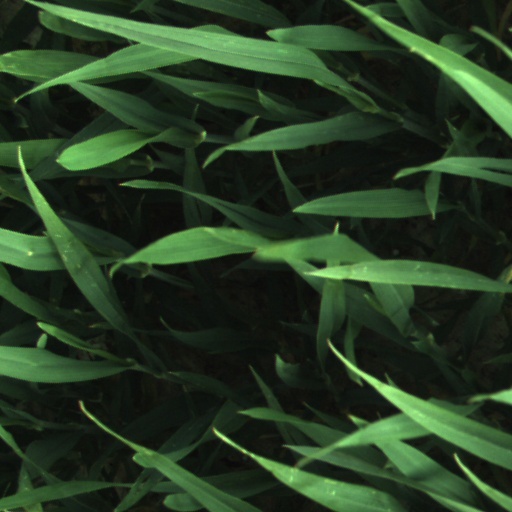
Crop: wheat